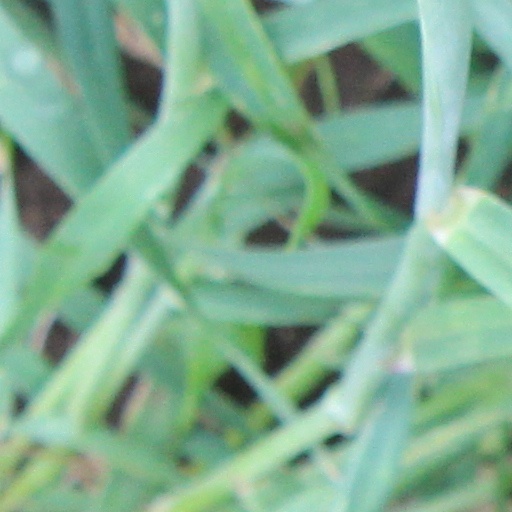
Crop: wheat